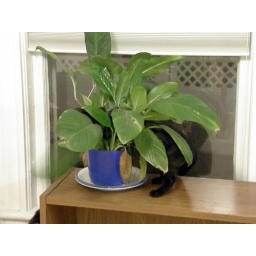
080129 cat in plant